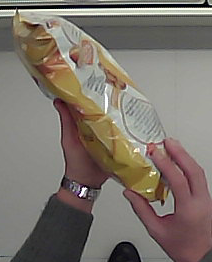
Product: lays_classic